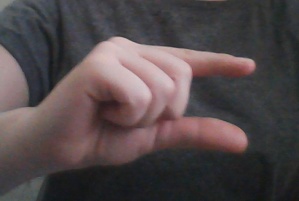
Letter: dal